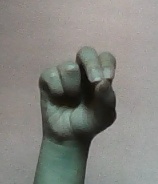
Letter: gaaf